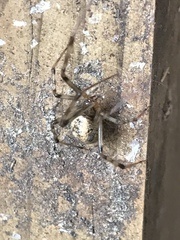
Species: Parasteatoda_tepidariorum